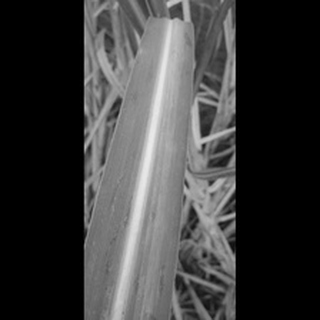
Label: sugarcane_yellow_leaf_disease